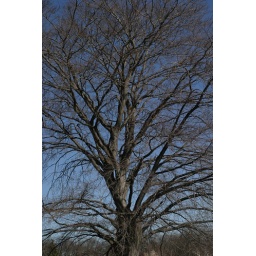
A bare tree in Roger Williams Park